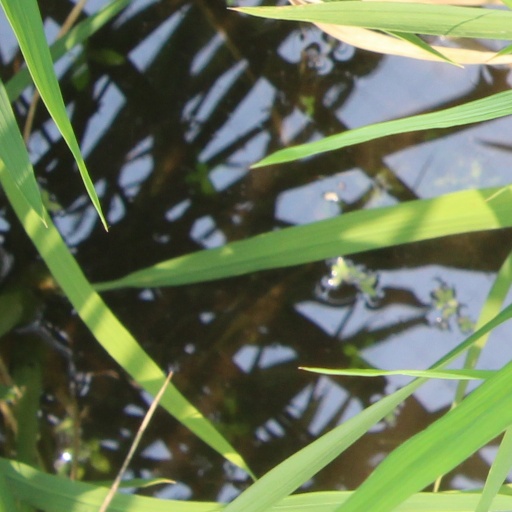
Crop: rice